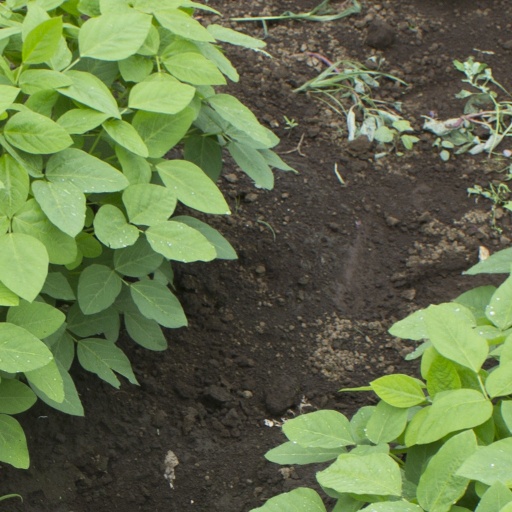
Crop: soybean